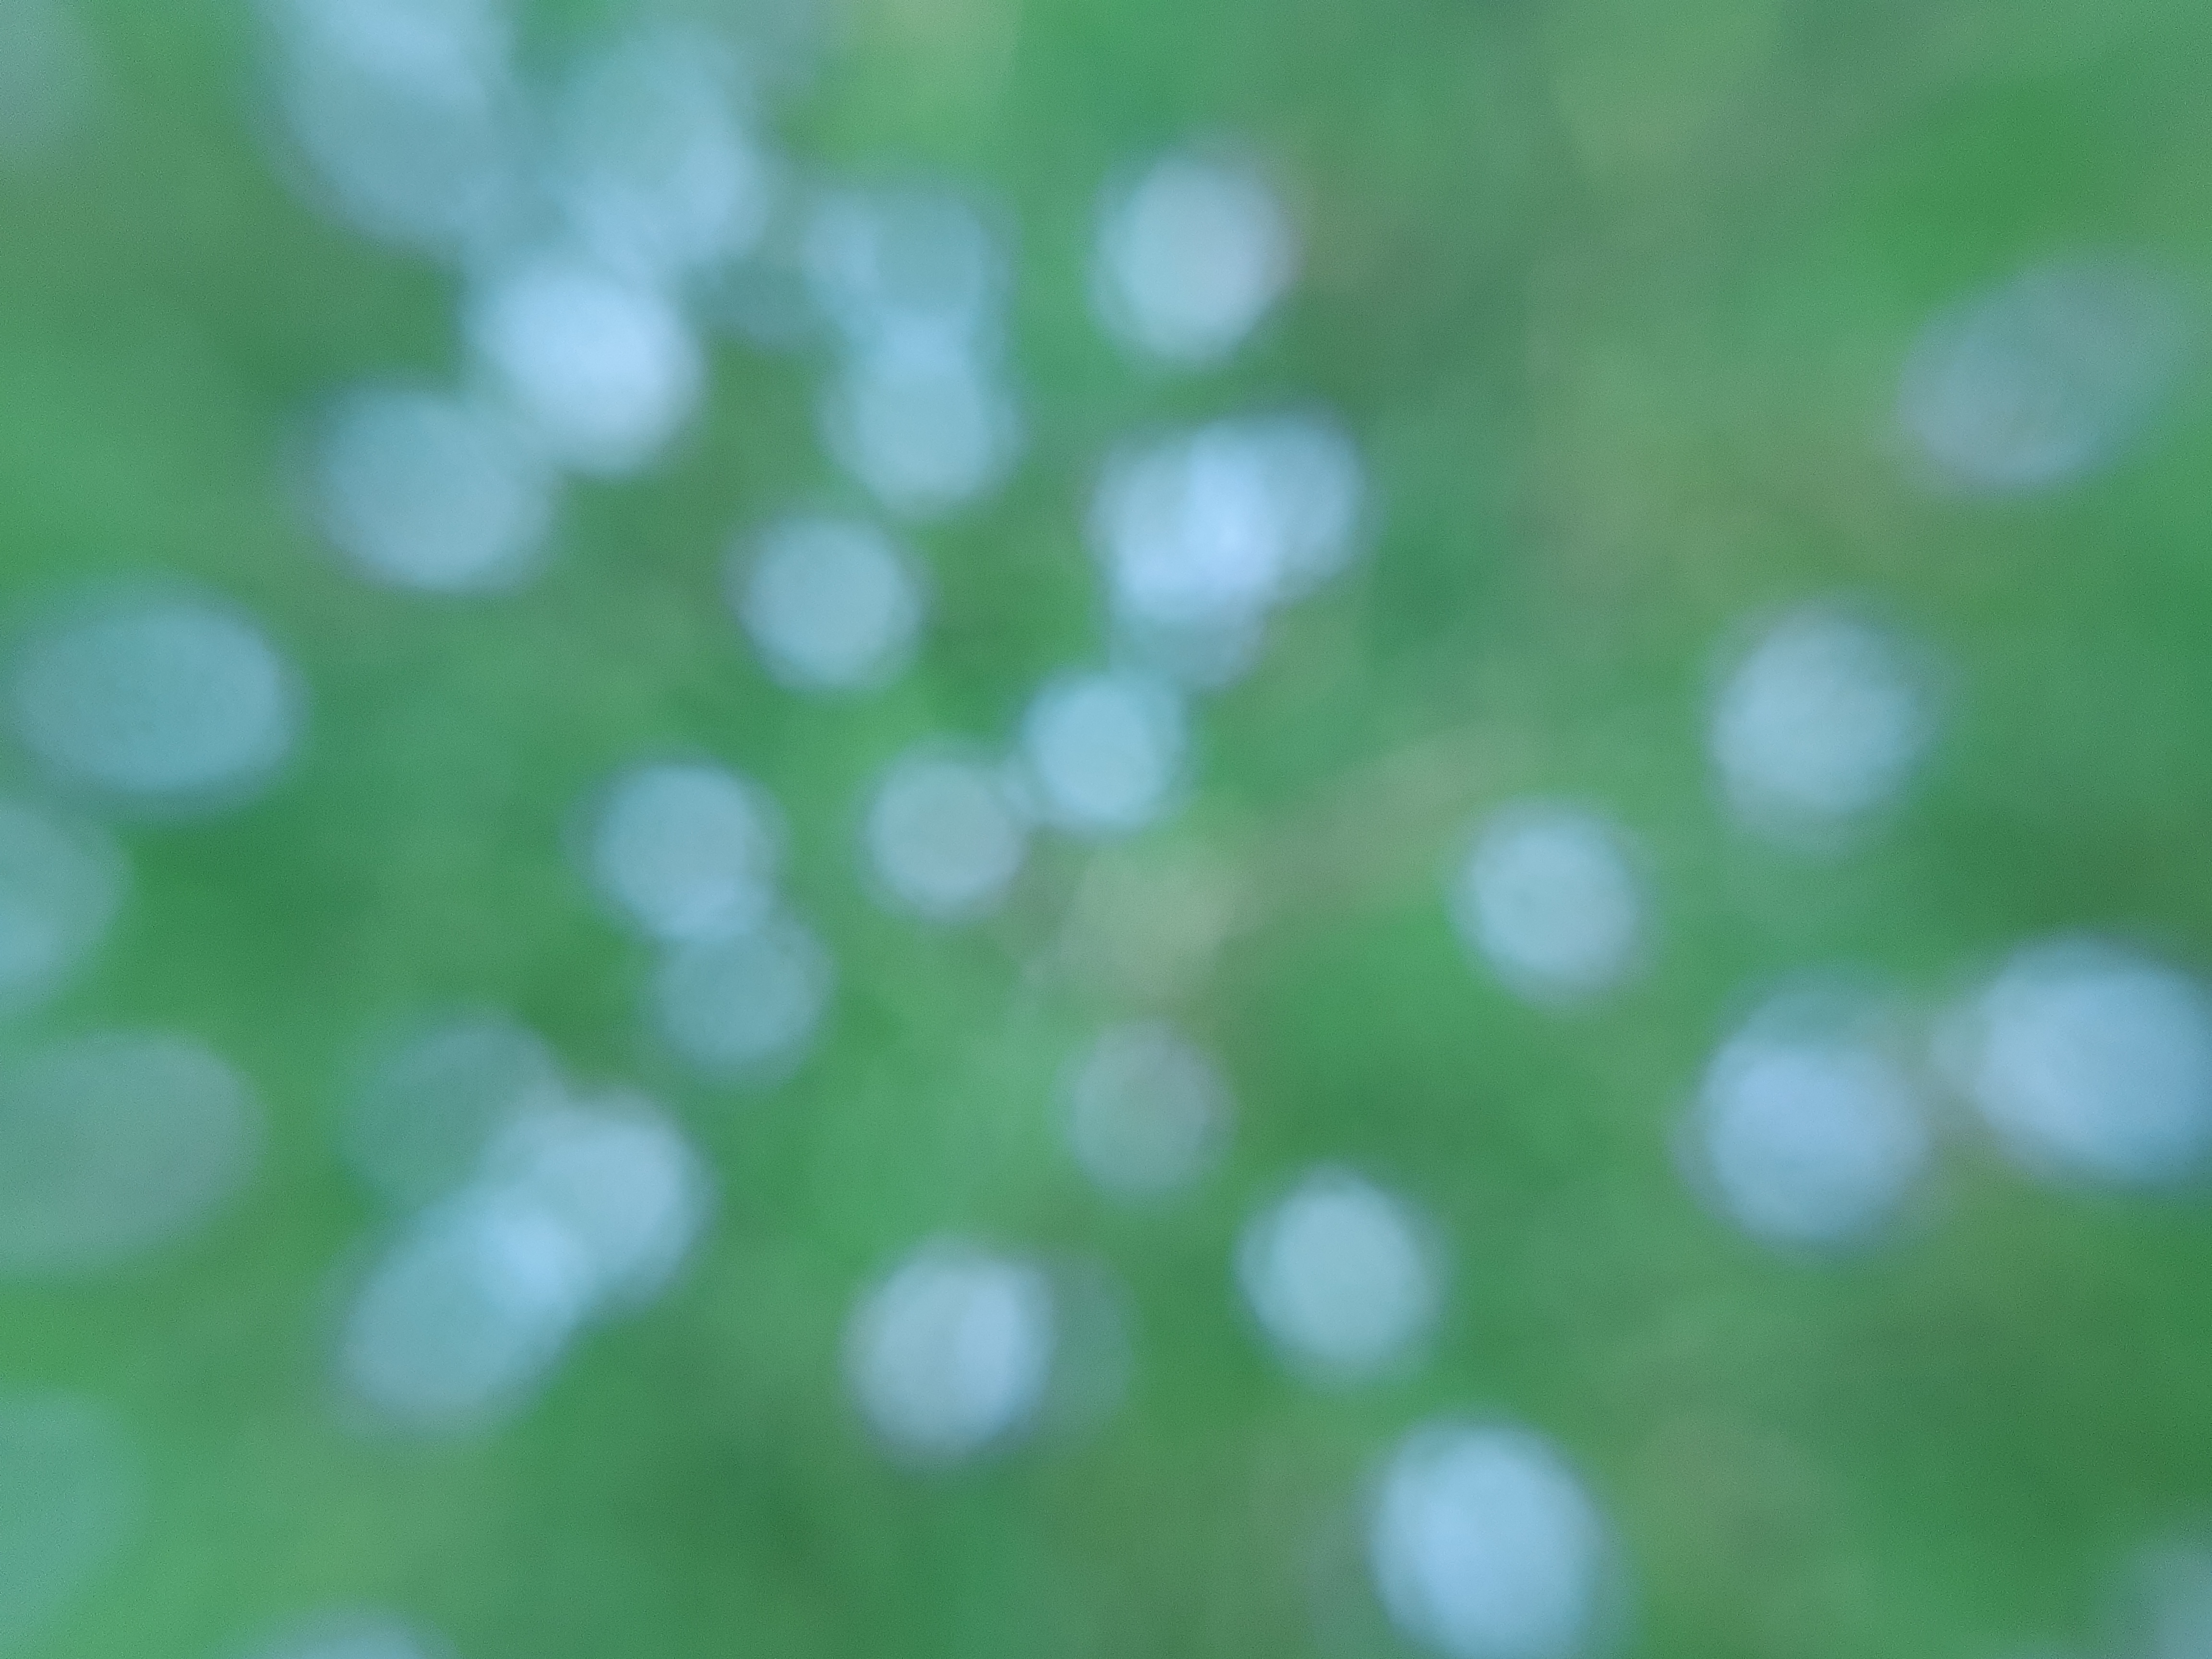
bokeh, green, water, dew, nature, drop, leaf, moisture, grass, macro photography, close up, atmosphere, sunlight, computer wallpaper, plant stem, meadow